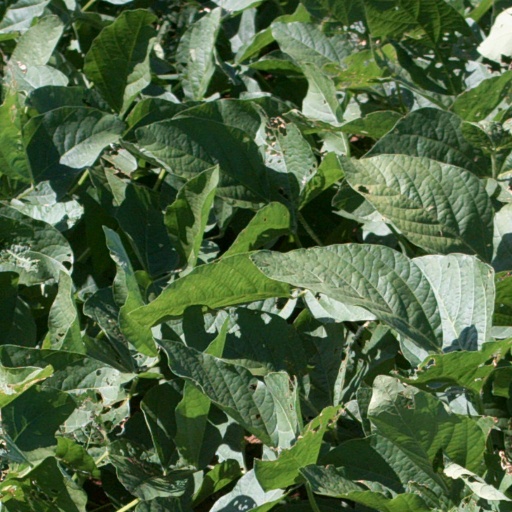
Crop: soybean